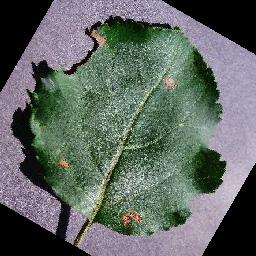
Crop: apple
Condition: black_rot